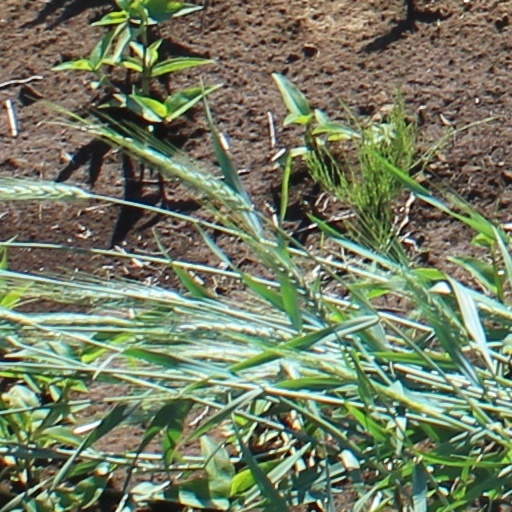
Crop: wheat